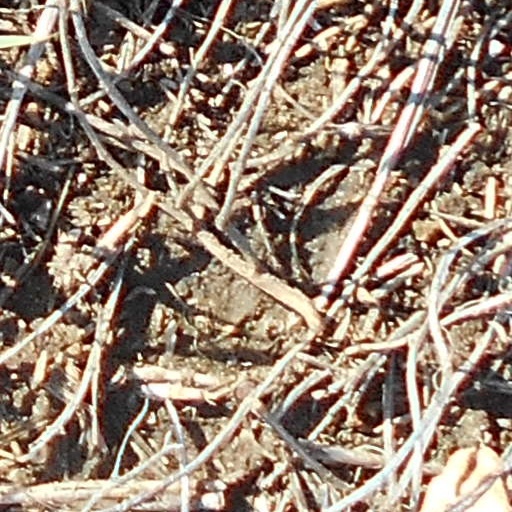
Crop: wheat